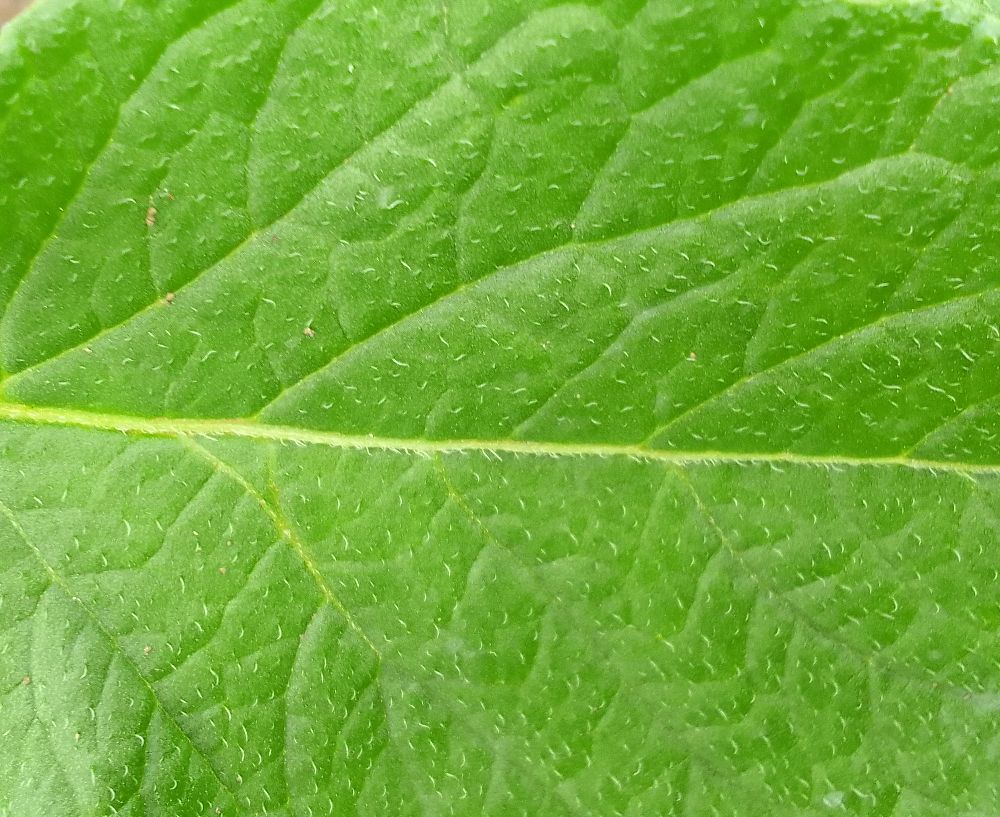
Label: Healthy